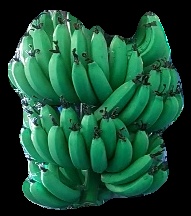
Variety: pachbale
Grade: grade1